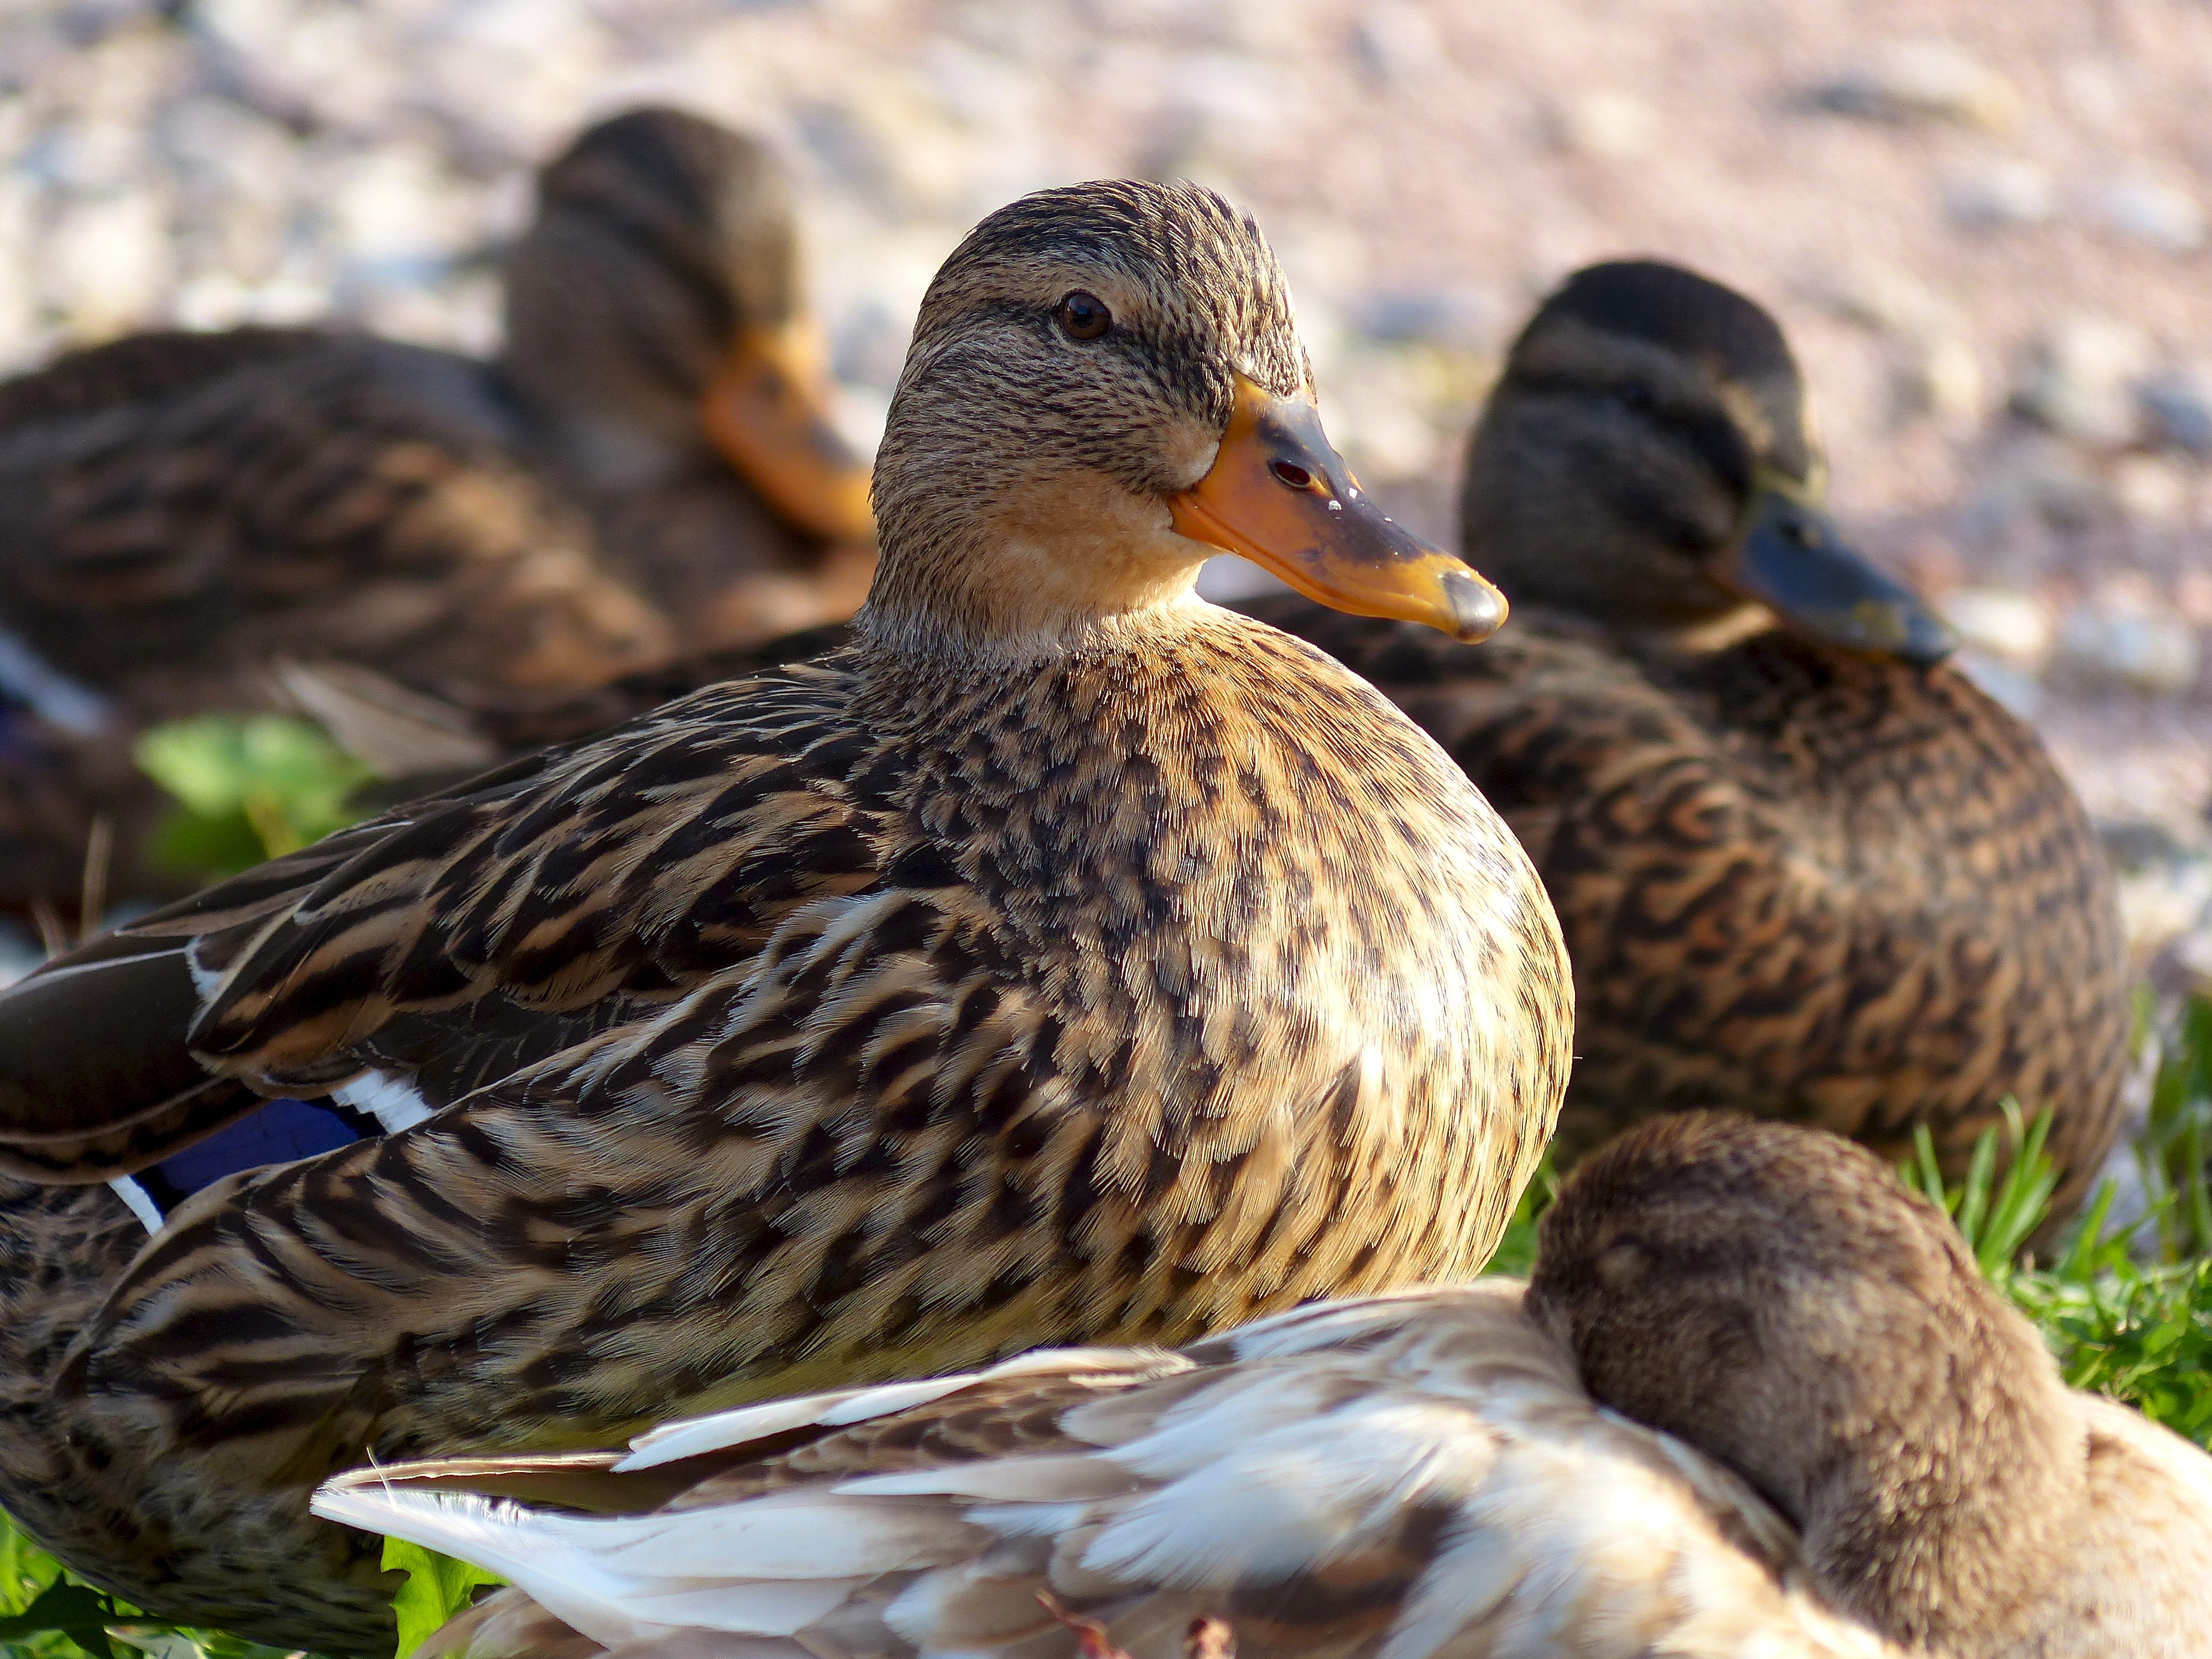
landscape, forest, bird, hiking, fall, travel, wildlife, foliage, europe, beak, autumn, black, fauna, poultry, trees, leaves, duck, hotel, vertebrate, germany, ducks, schwarzwald, waterfowl, water bird, baiersbronn, mitteltal, bareiss, mallard, ducks geese and swans